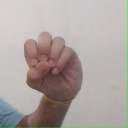
अक्षर: उ